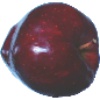
Label: red_delicious_apple